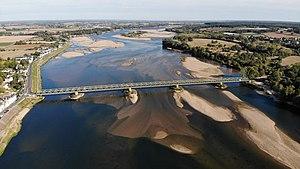
Saint-Mathurin-sur-Loire est une ancienne commune française située dans le département de Maine-et-Loire, en région Pays de la Loire, devenue le 1ᵉʳ janvier 2016, une commune déléguée de la commune nouvelle de Loire-Authion.
Le pont de Saint-Mathurin-sur-Loire est un pont en treillis sur la Loire, dans le département du Maine-et-Loire.